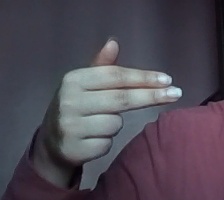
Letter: ghain